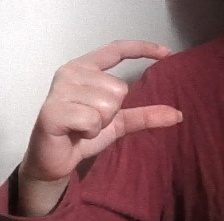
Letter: dal